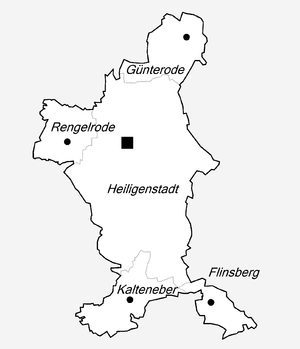
Heilbad Heiligenstadt est une ville et une station thermale allemande, chef-lieu de l'arrondissement d'Eichsfeld, dans le Land de Thuringe.